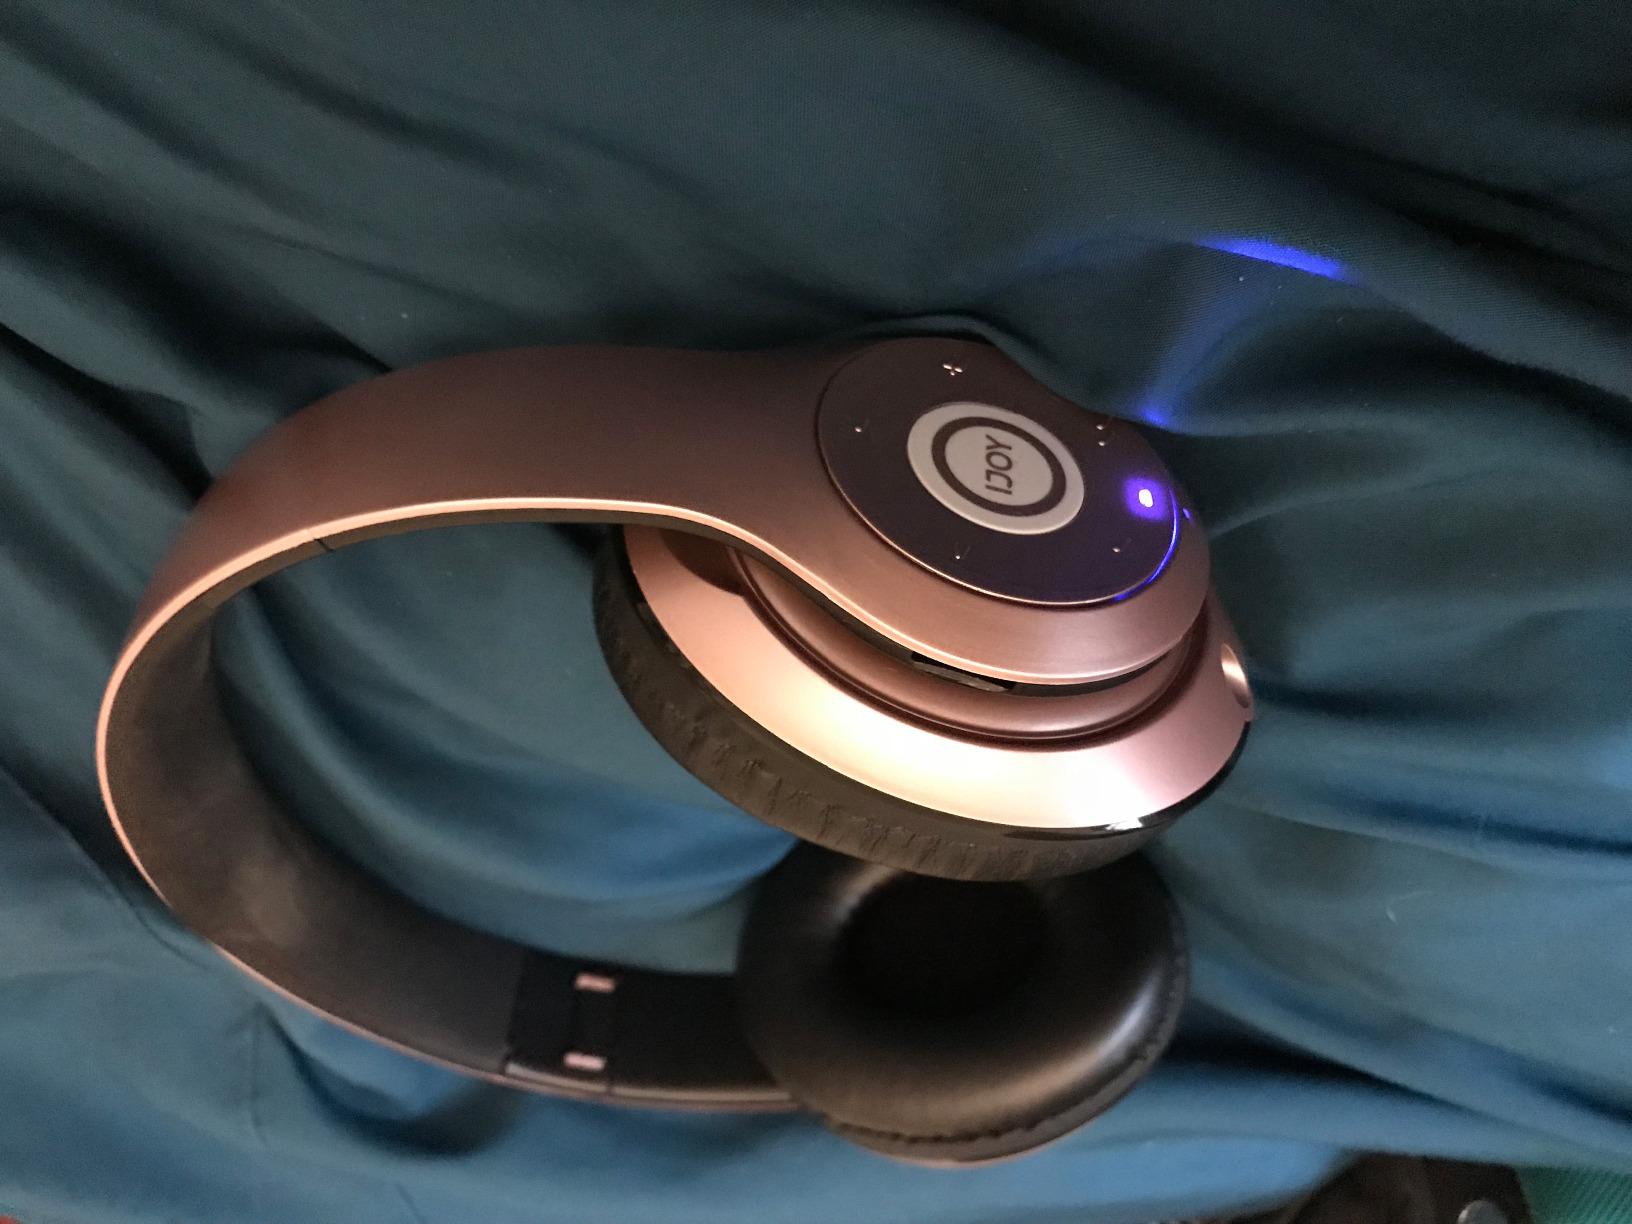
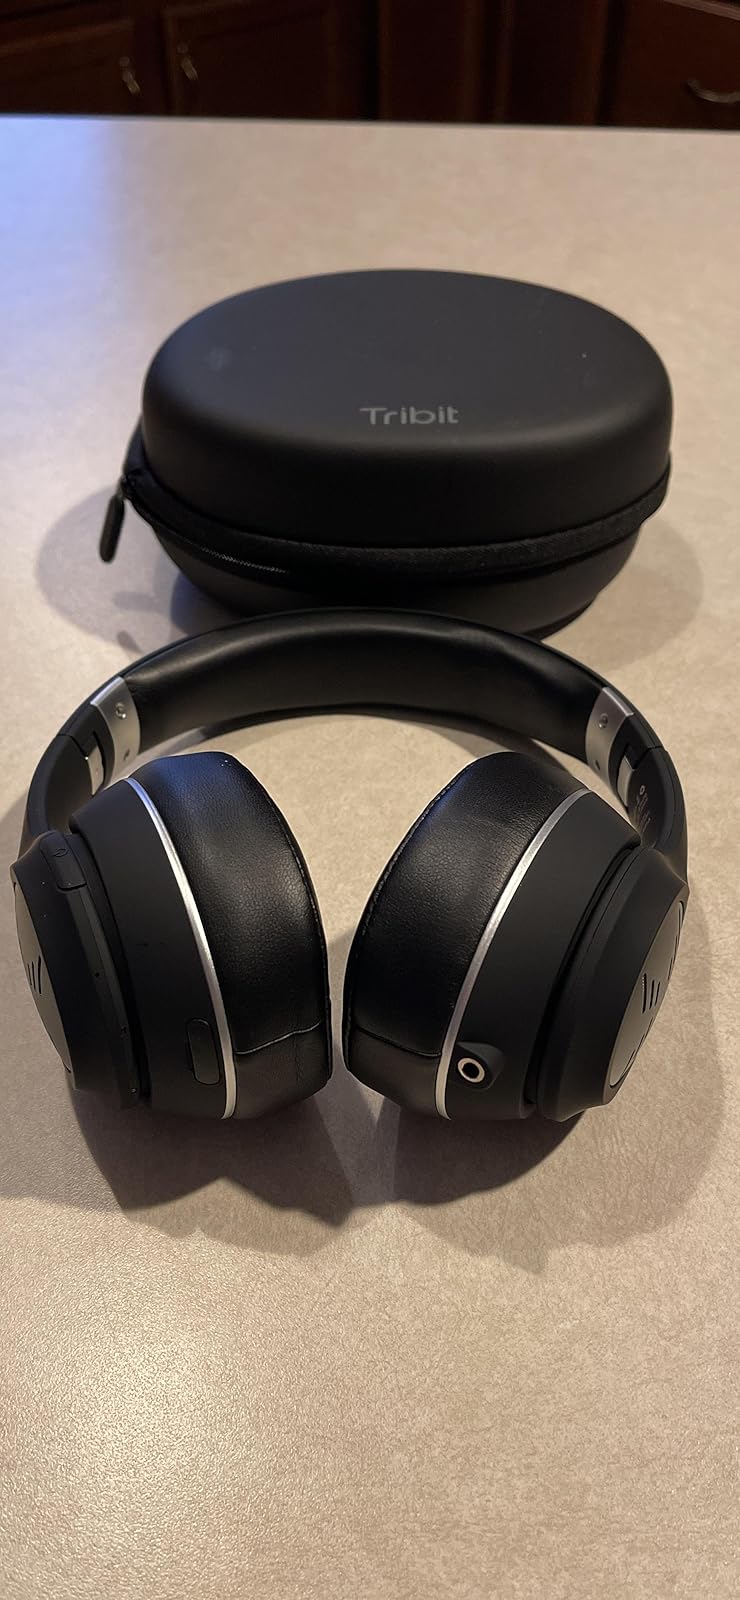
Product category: headphones
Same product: no